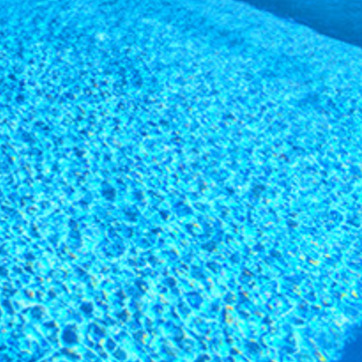
Material: water